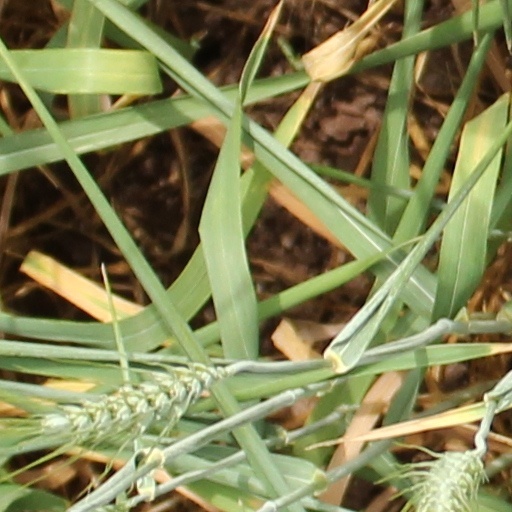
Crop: wheat